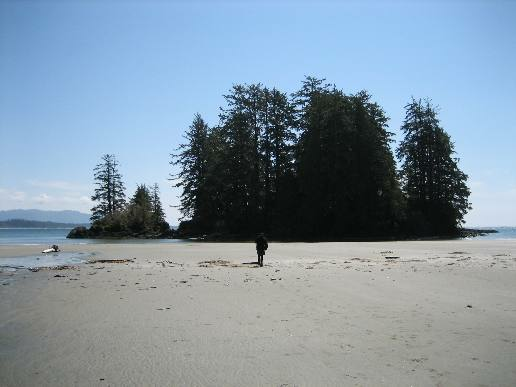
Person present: No